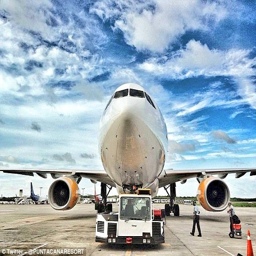
it means passengers floating in the pool will be mere yards away from planes as they are tended to and readied for their next flight